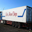
Label: truck